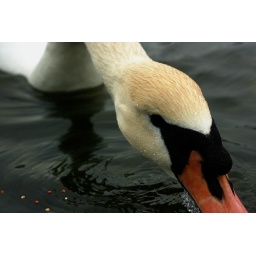
The swan was willing to venture very close to Shereen and I in exchange for bird seed.